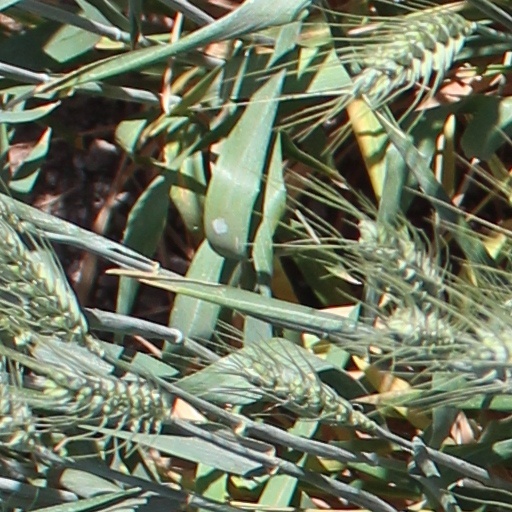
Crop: wheat